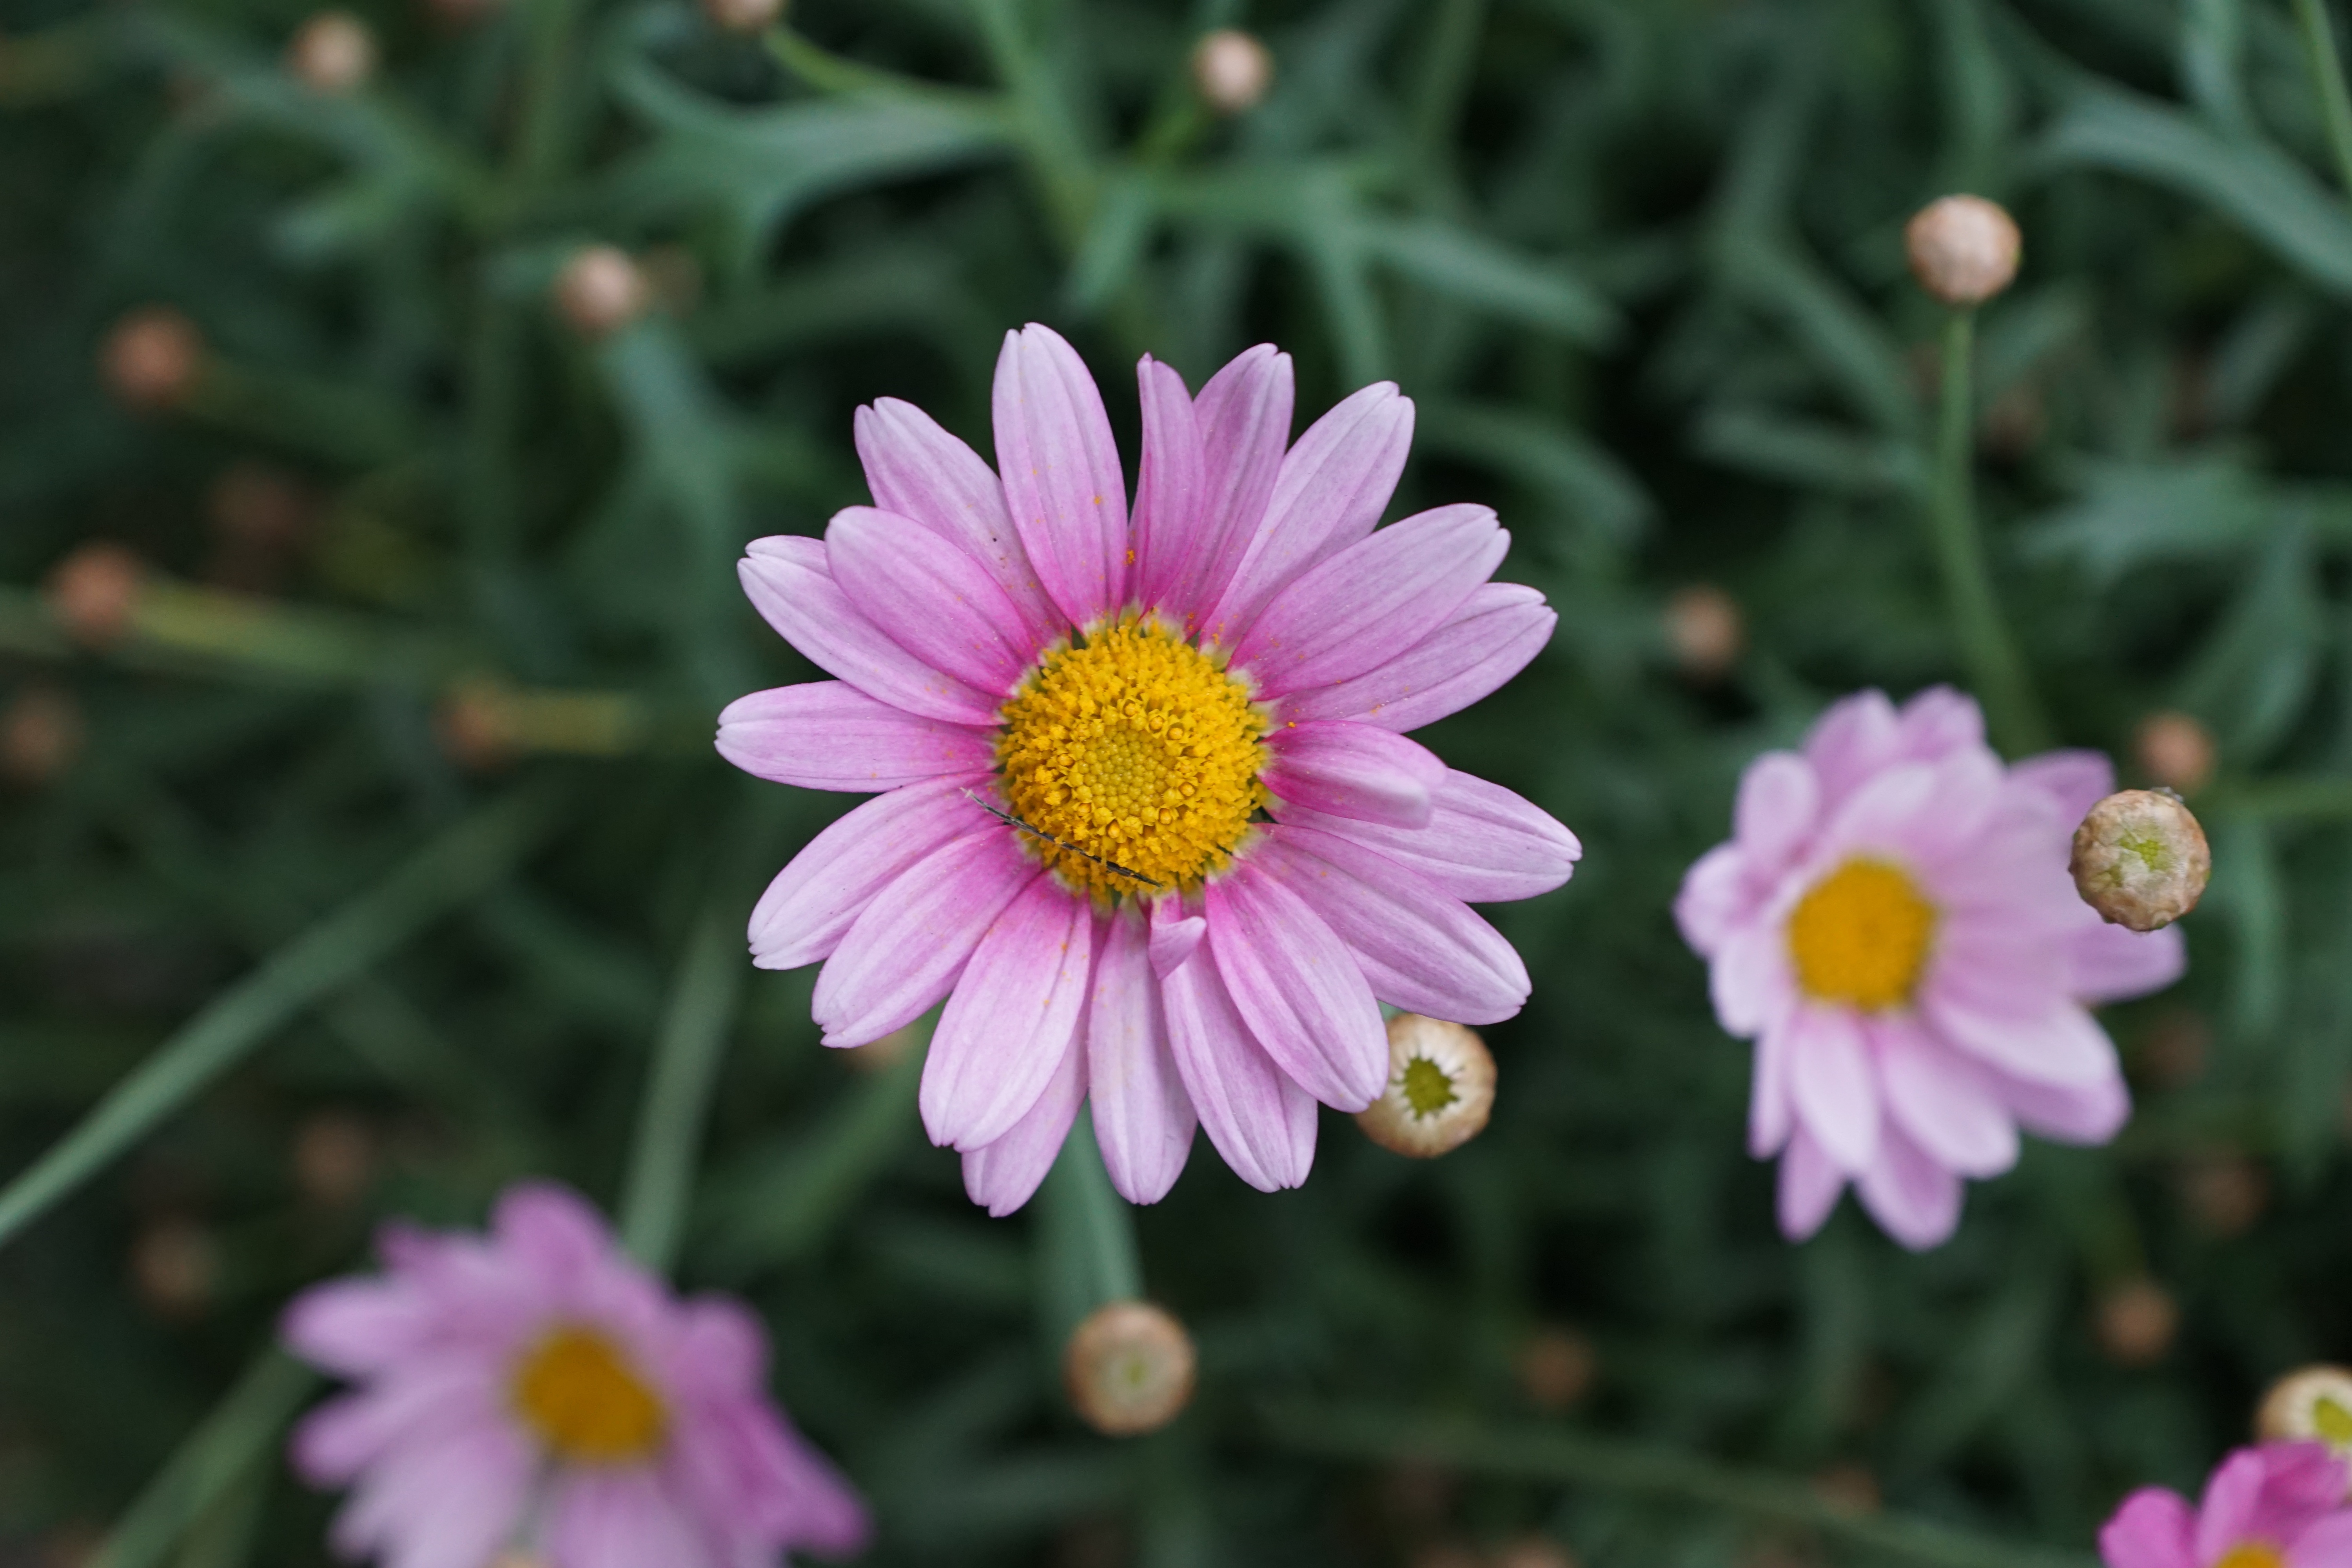
nature, plant, flower, purple, petal, bloom, summer, daisy, botany, garden, flora, wildflower, macro photography, flowering plant, daisy family, margarite, annual plant, land plant, marguerite daisy, garden cosmos